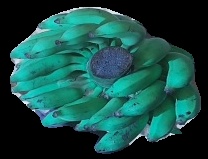
Variety: elakki-bale
Grade: grade3